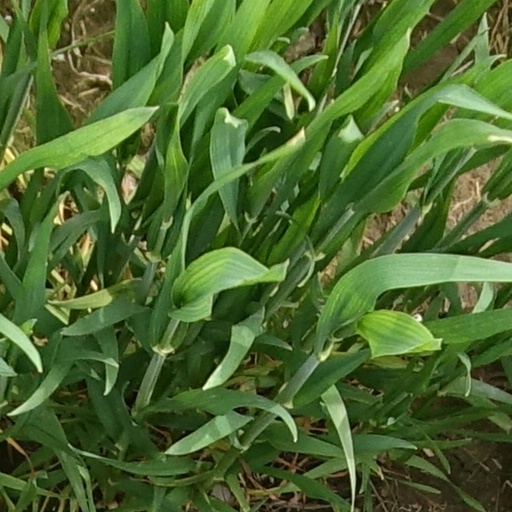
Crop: wheat